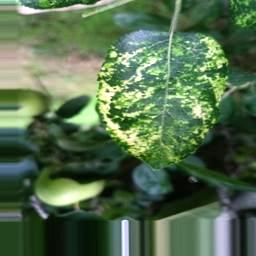
Label: Apple_Mosaic